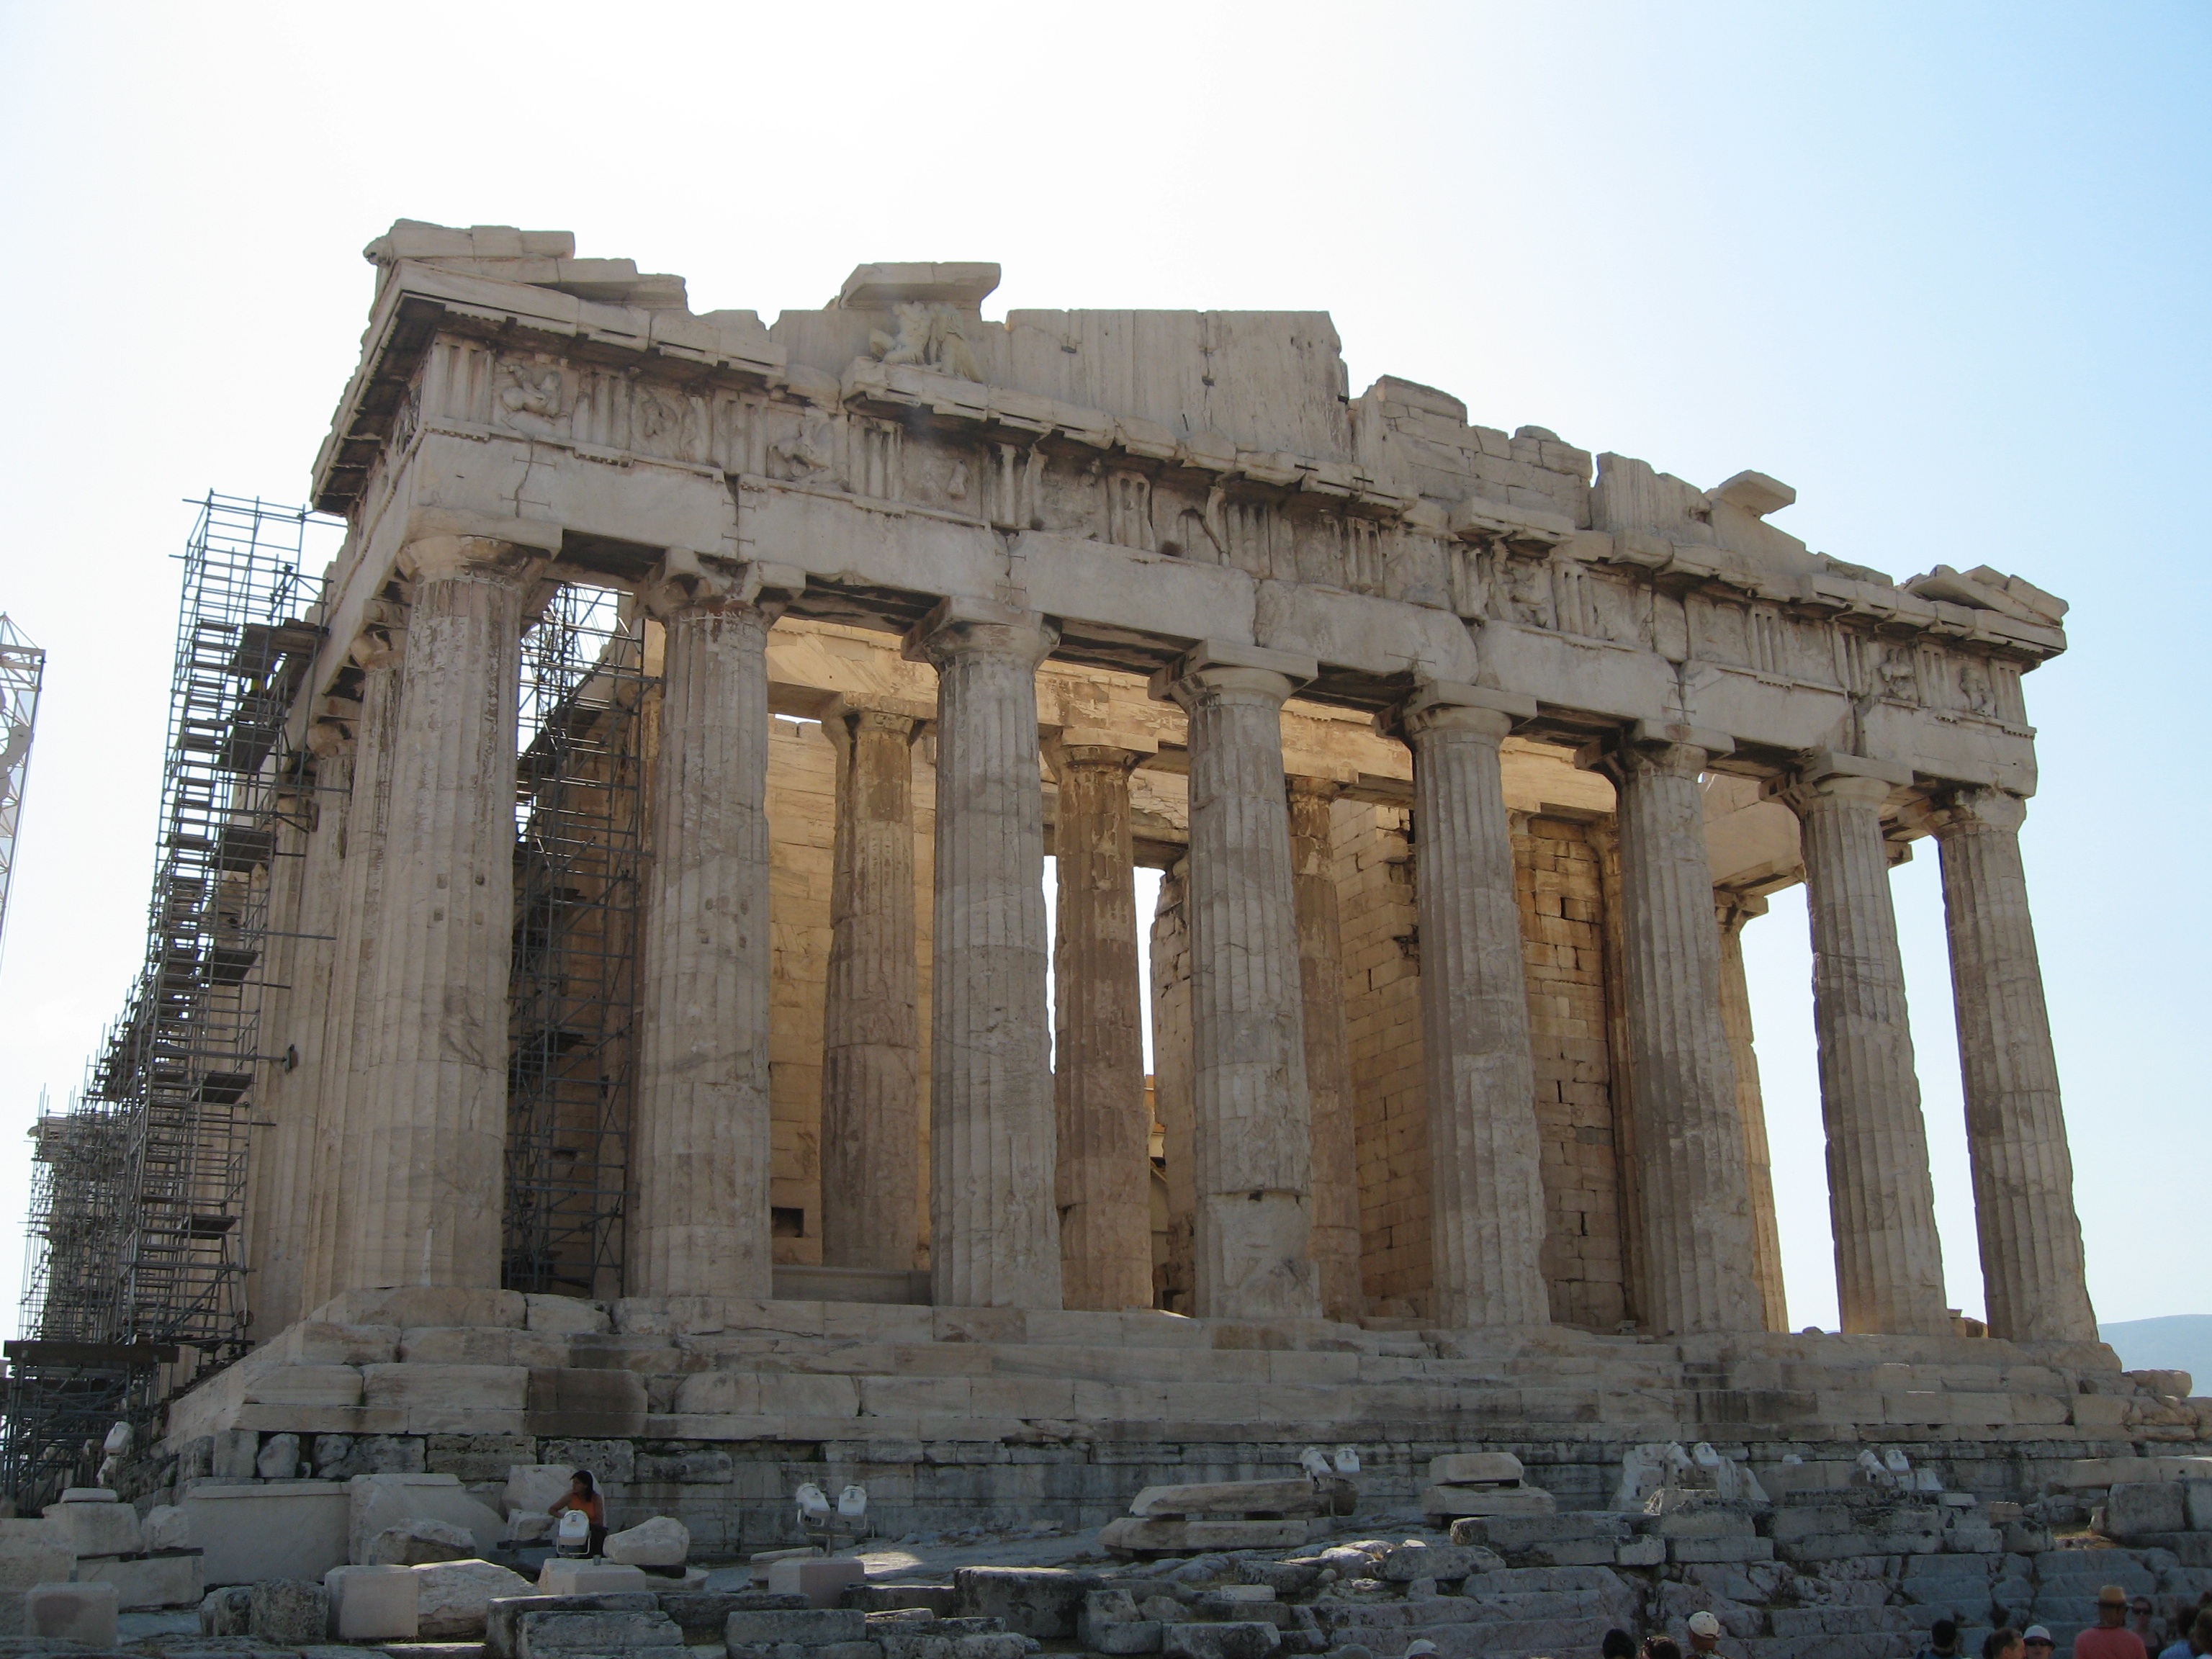
architecture, structure, building, monument, travel, column, landmark, place of worship, temple, ruins, greece, ancient rome, archaeological site, unesco world heritage site, parthenon, roman temple, historic site, ancient history, egyptian temple, ancient roman architecture, ancient greek temple